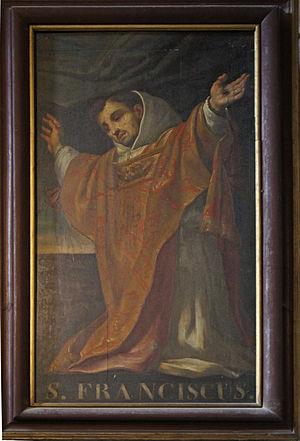
Saint François peint par Claude François dit frère Luc
Claude François, plus connu sous son nom en religion de « Frère Luc », né en 1614 à Amiens et mort le 17 mai 1685 à Paris, est frère franciscain récollet et artiste peintre français.